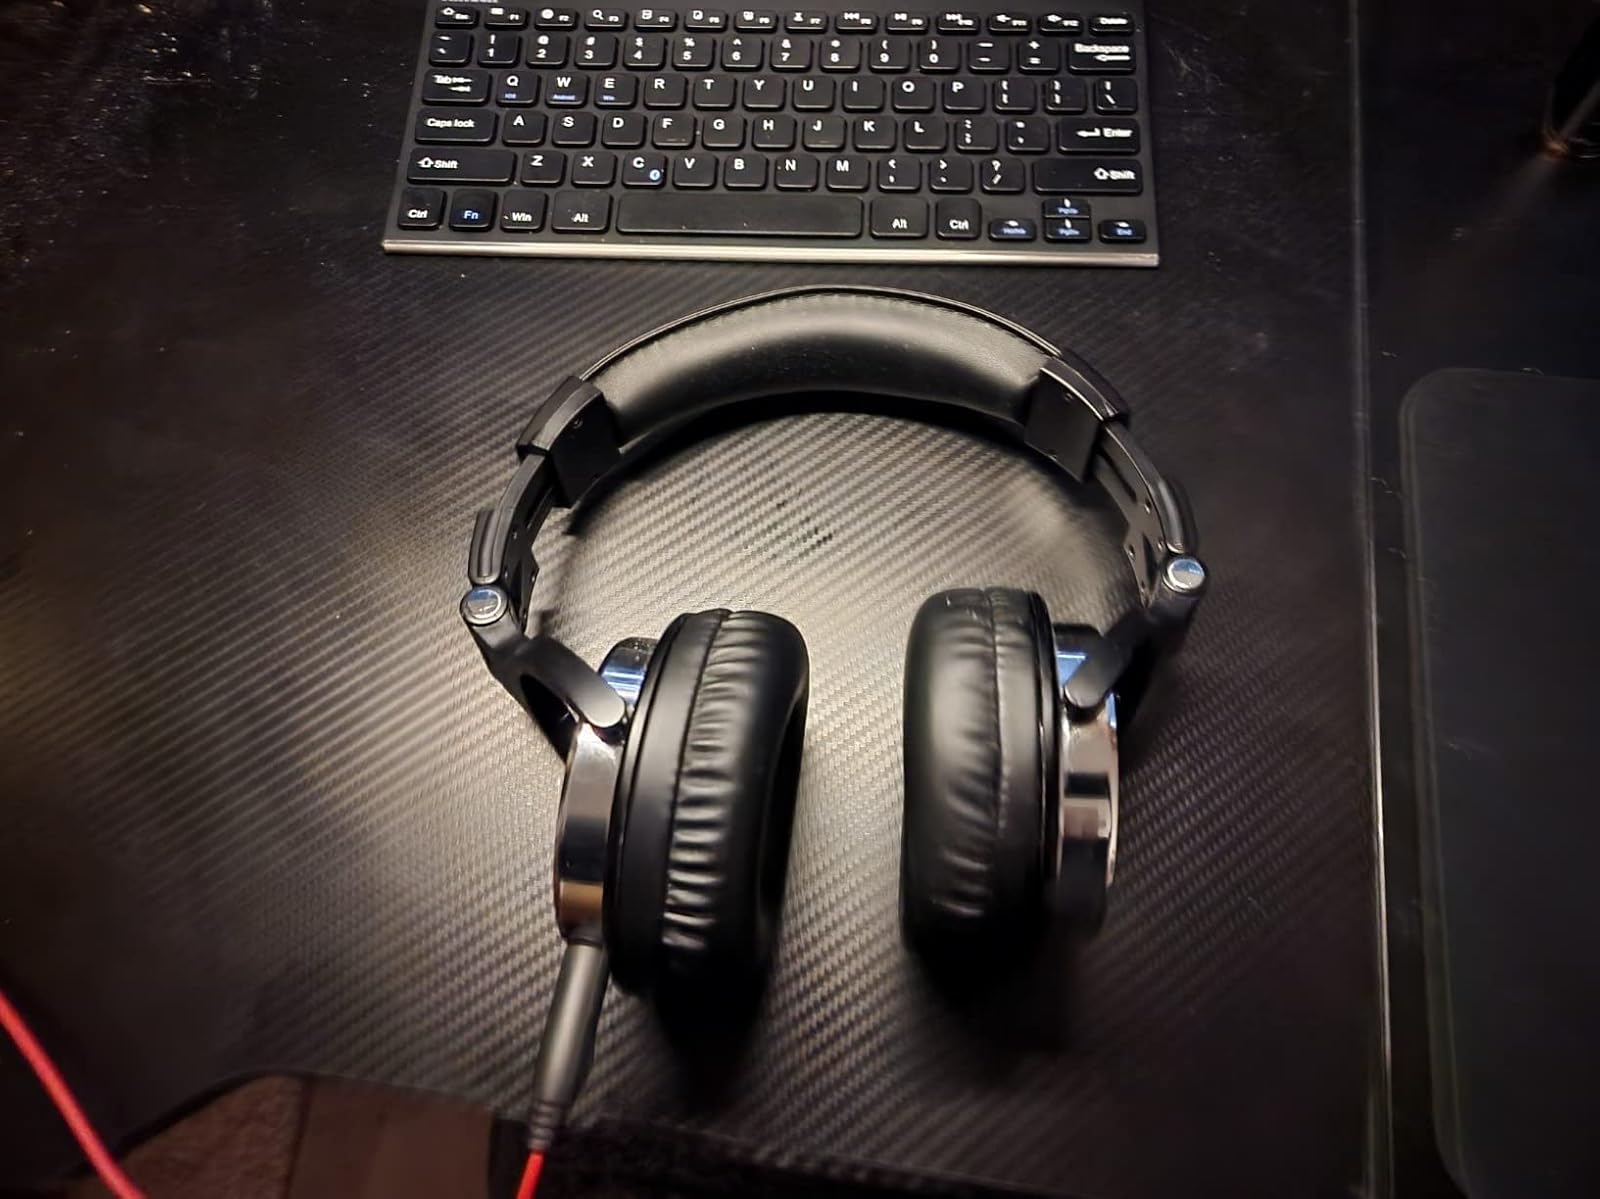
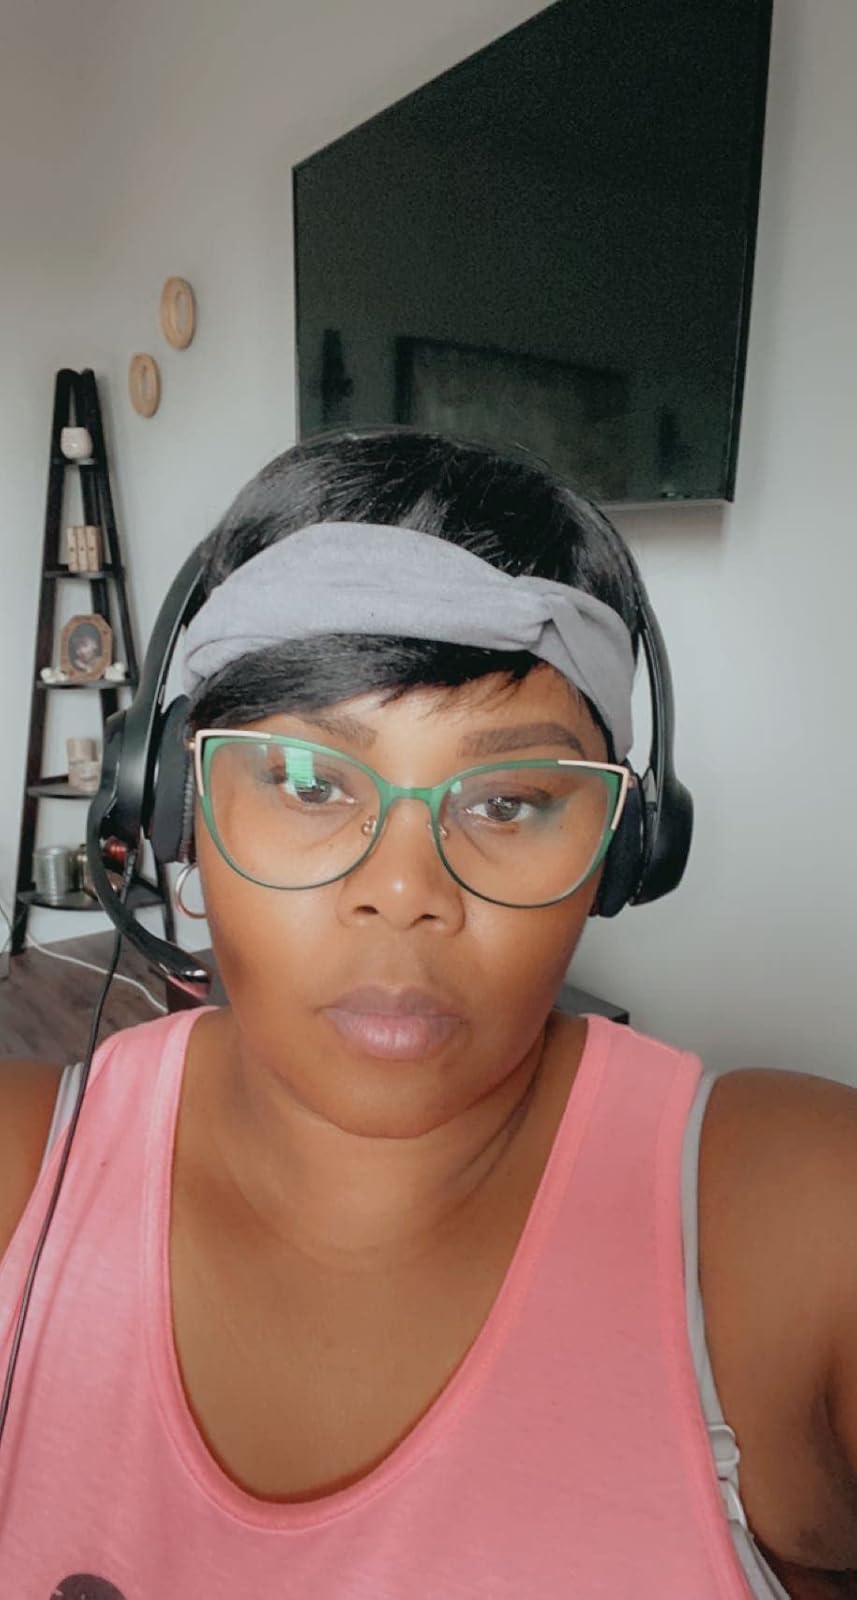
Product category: headphones
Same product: no